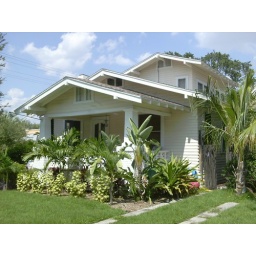
white airplane bungalow in Tampa